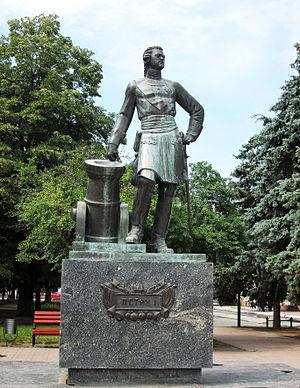
Azov est une ville de l'oblast de Rostov, en Russie, et le centre administratif du raïon d'Azov. Sa population s'élevait à 83 030 habitants en 2013. Elle donne son nom à la mer d'Azov.